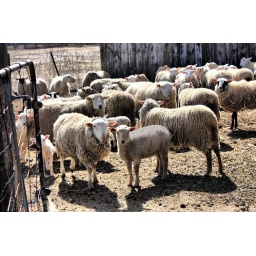
Some local sheep come over the fence to greet me.